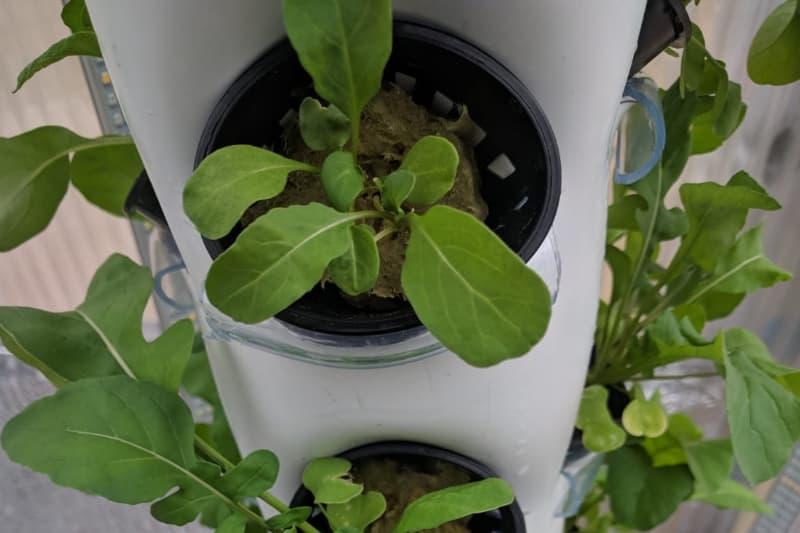
Mbogamboga zimepandwa katika mashimo yaliyotobolewa kwenye mabomba makubwa, eneo lina mwanga wa kutosha. Haidroponi ni sayansi ya kuotesha mimea kwa kutumia maji ya virutubisho pasipo kuhusisha udongo.